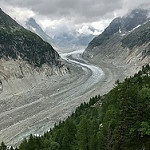
Scene: Outdoor